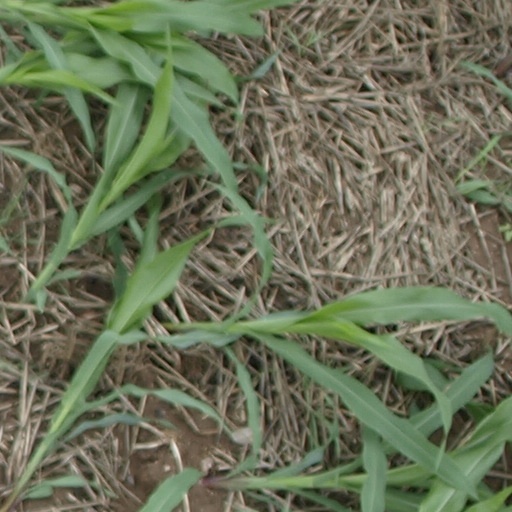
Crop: maize; corn